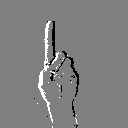
ASL letter: d